History of the Knights Hospitaller in the Levant

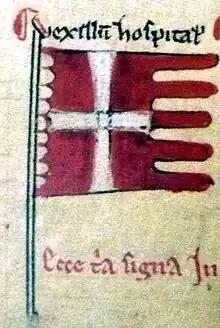
Banner of the Hospitallers ("vexillum hospitalorum") as depicted in the "Chronica Maiora" by Matthew Paris, c. 1250.

After the death of Gerard, there were two interim rectors of the Hospital before a Grand Master was elected. The first was who served from 1120 to 1121/1122. Nothing more is known of de Barcelone, except that he was succeeded by a brother of the Order, , serving from 1121/1122 to 1123. There few traces of his rectorship other that a donation in 1120 from a certain Attone, Count of Abruzzo, who gave property now belonging to the Commandery of Fermo as a reward for the way in which the count had been received by the Hospitaller brothers. There is also evidence of property acquired in the cities of Bethlehem, Antioch, Margat, Acre, Alexandria and Constantinople, as well as in Syria and other regions of the East.